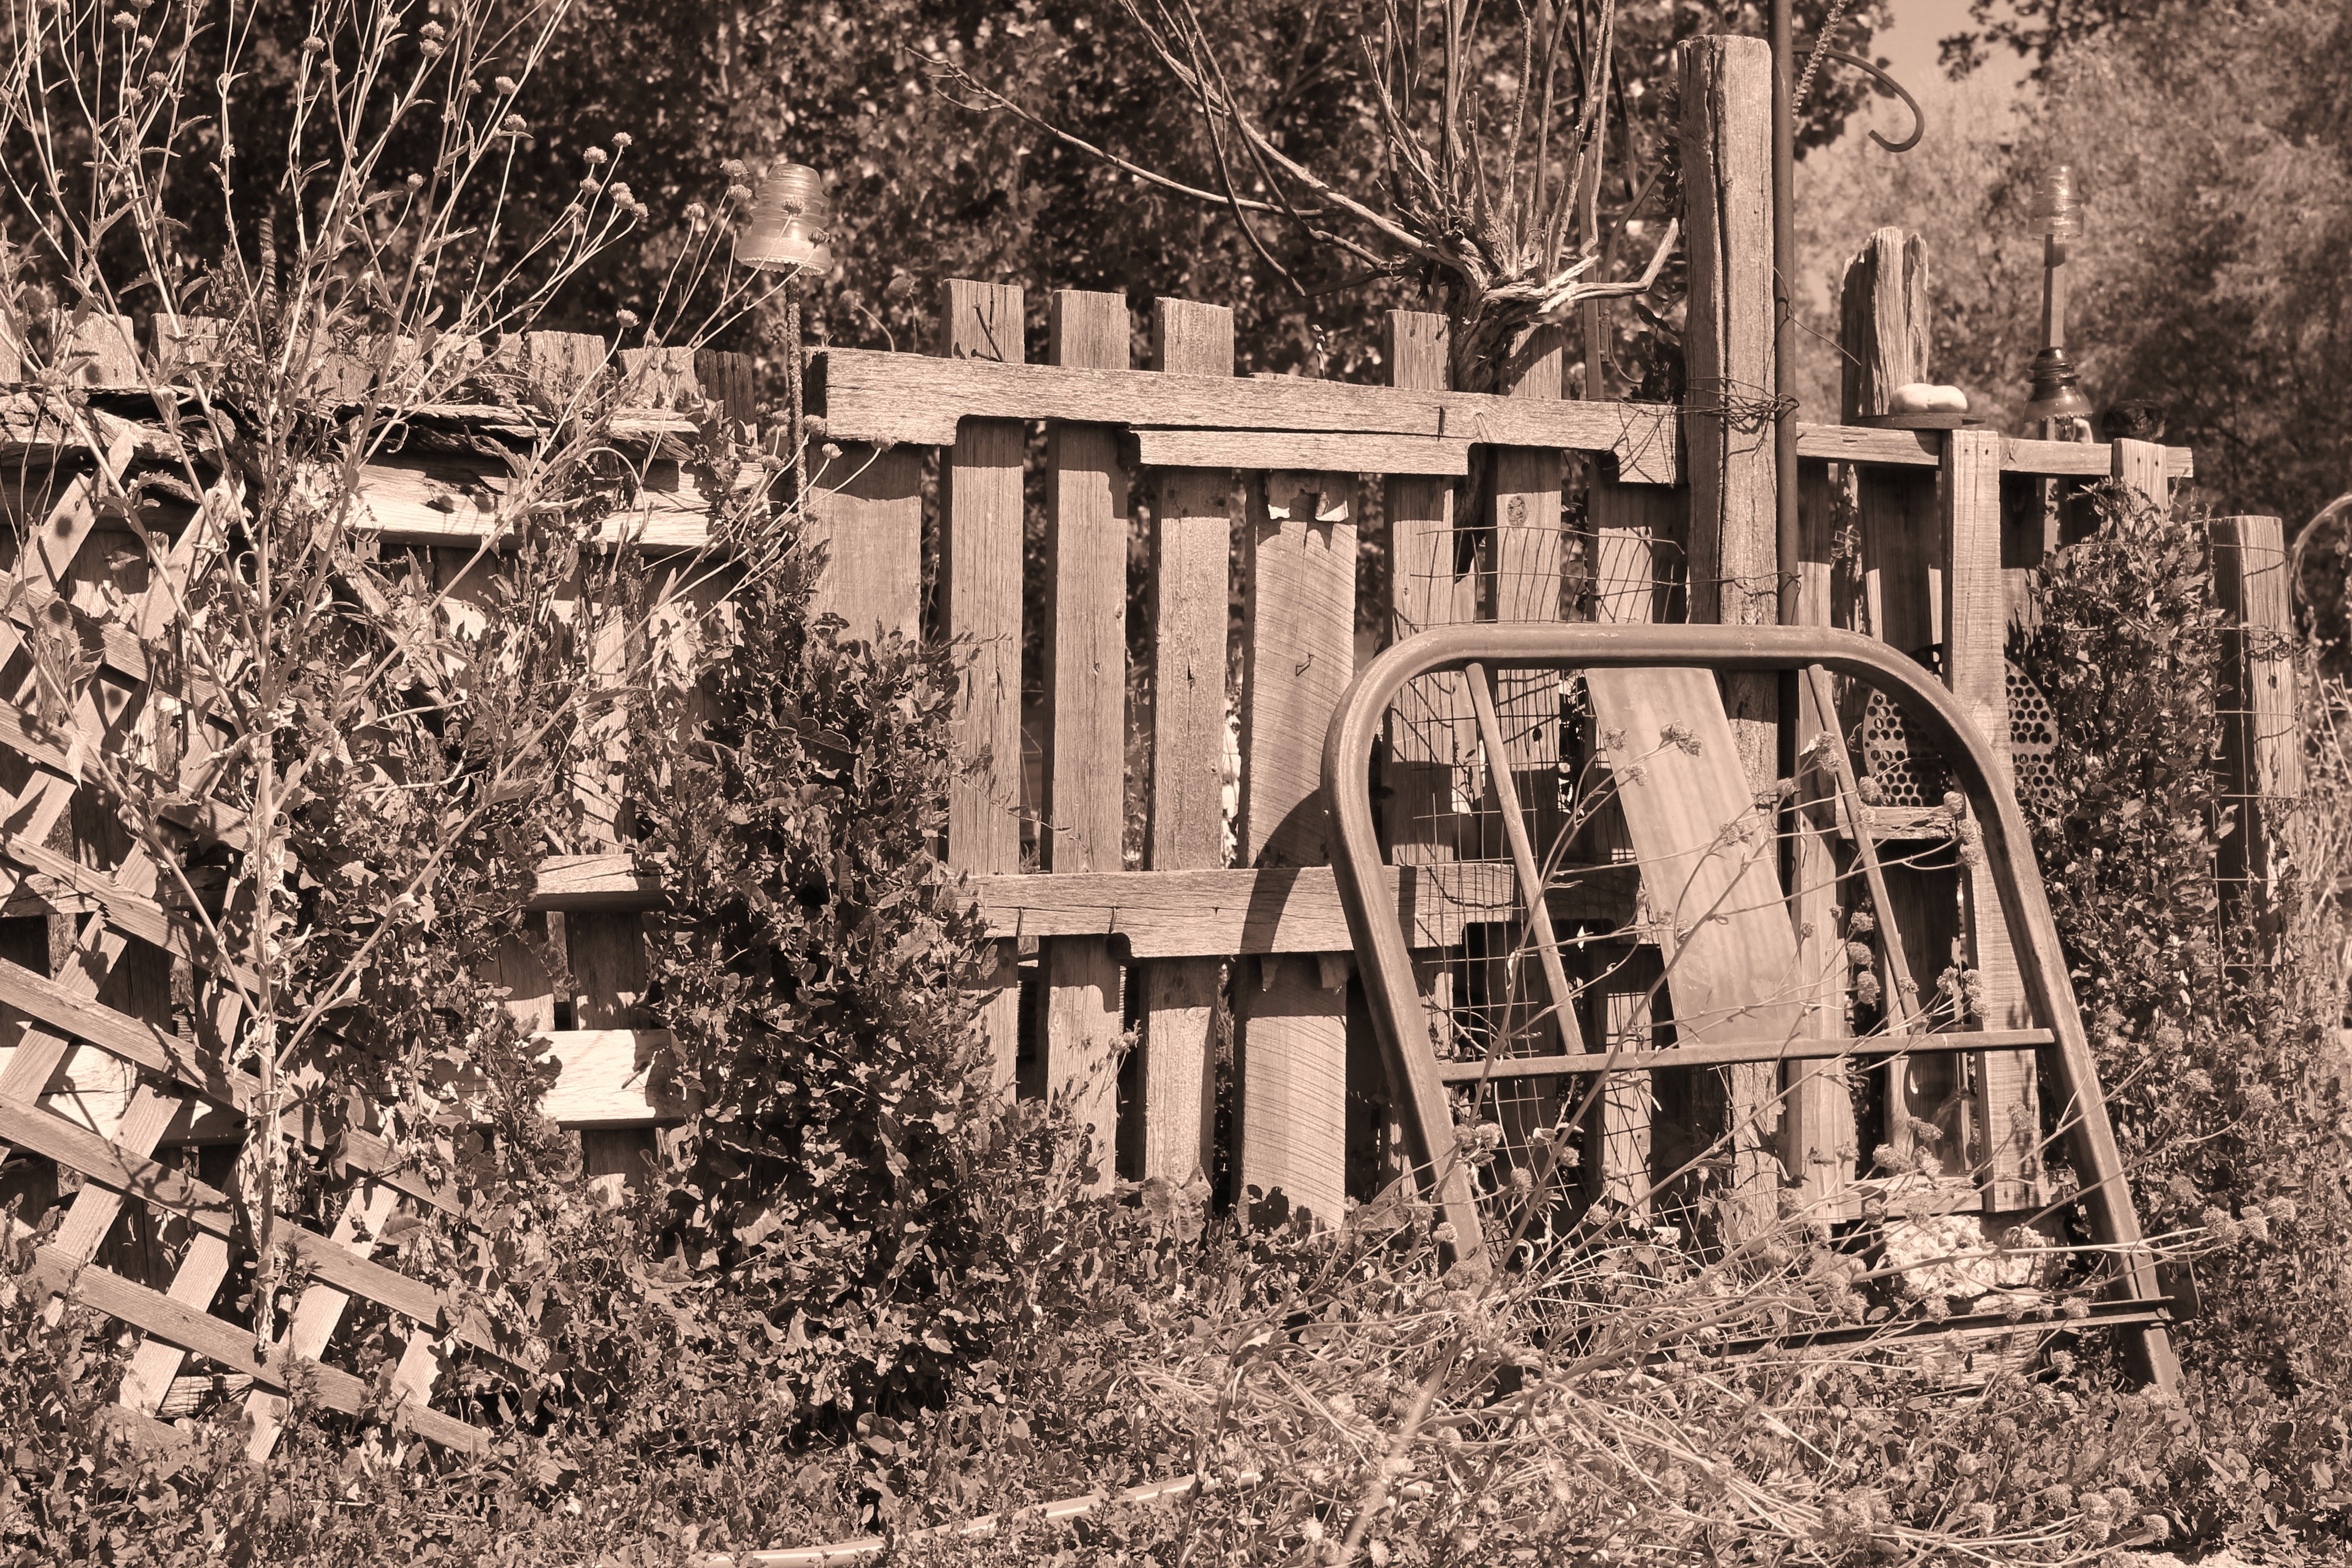
tree, nature, outdoor, creative, wood, vintage, retro, house, texture, old, home, summer, shack, pattern, natural, artistic, metal, backyard, grunge, rough, material, plants, surface, new mexico, sepia, art, ruins, photograph, history, recycled, rural area, lattice, wooden fence, southwestern, xeriscape, yard art, landscape design, ancient history, sepia tone, native plants, bedpost